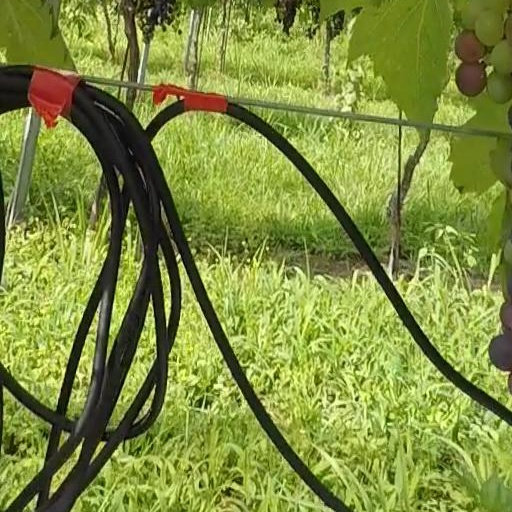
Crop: grape